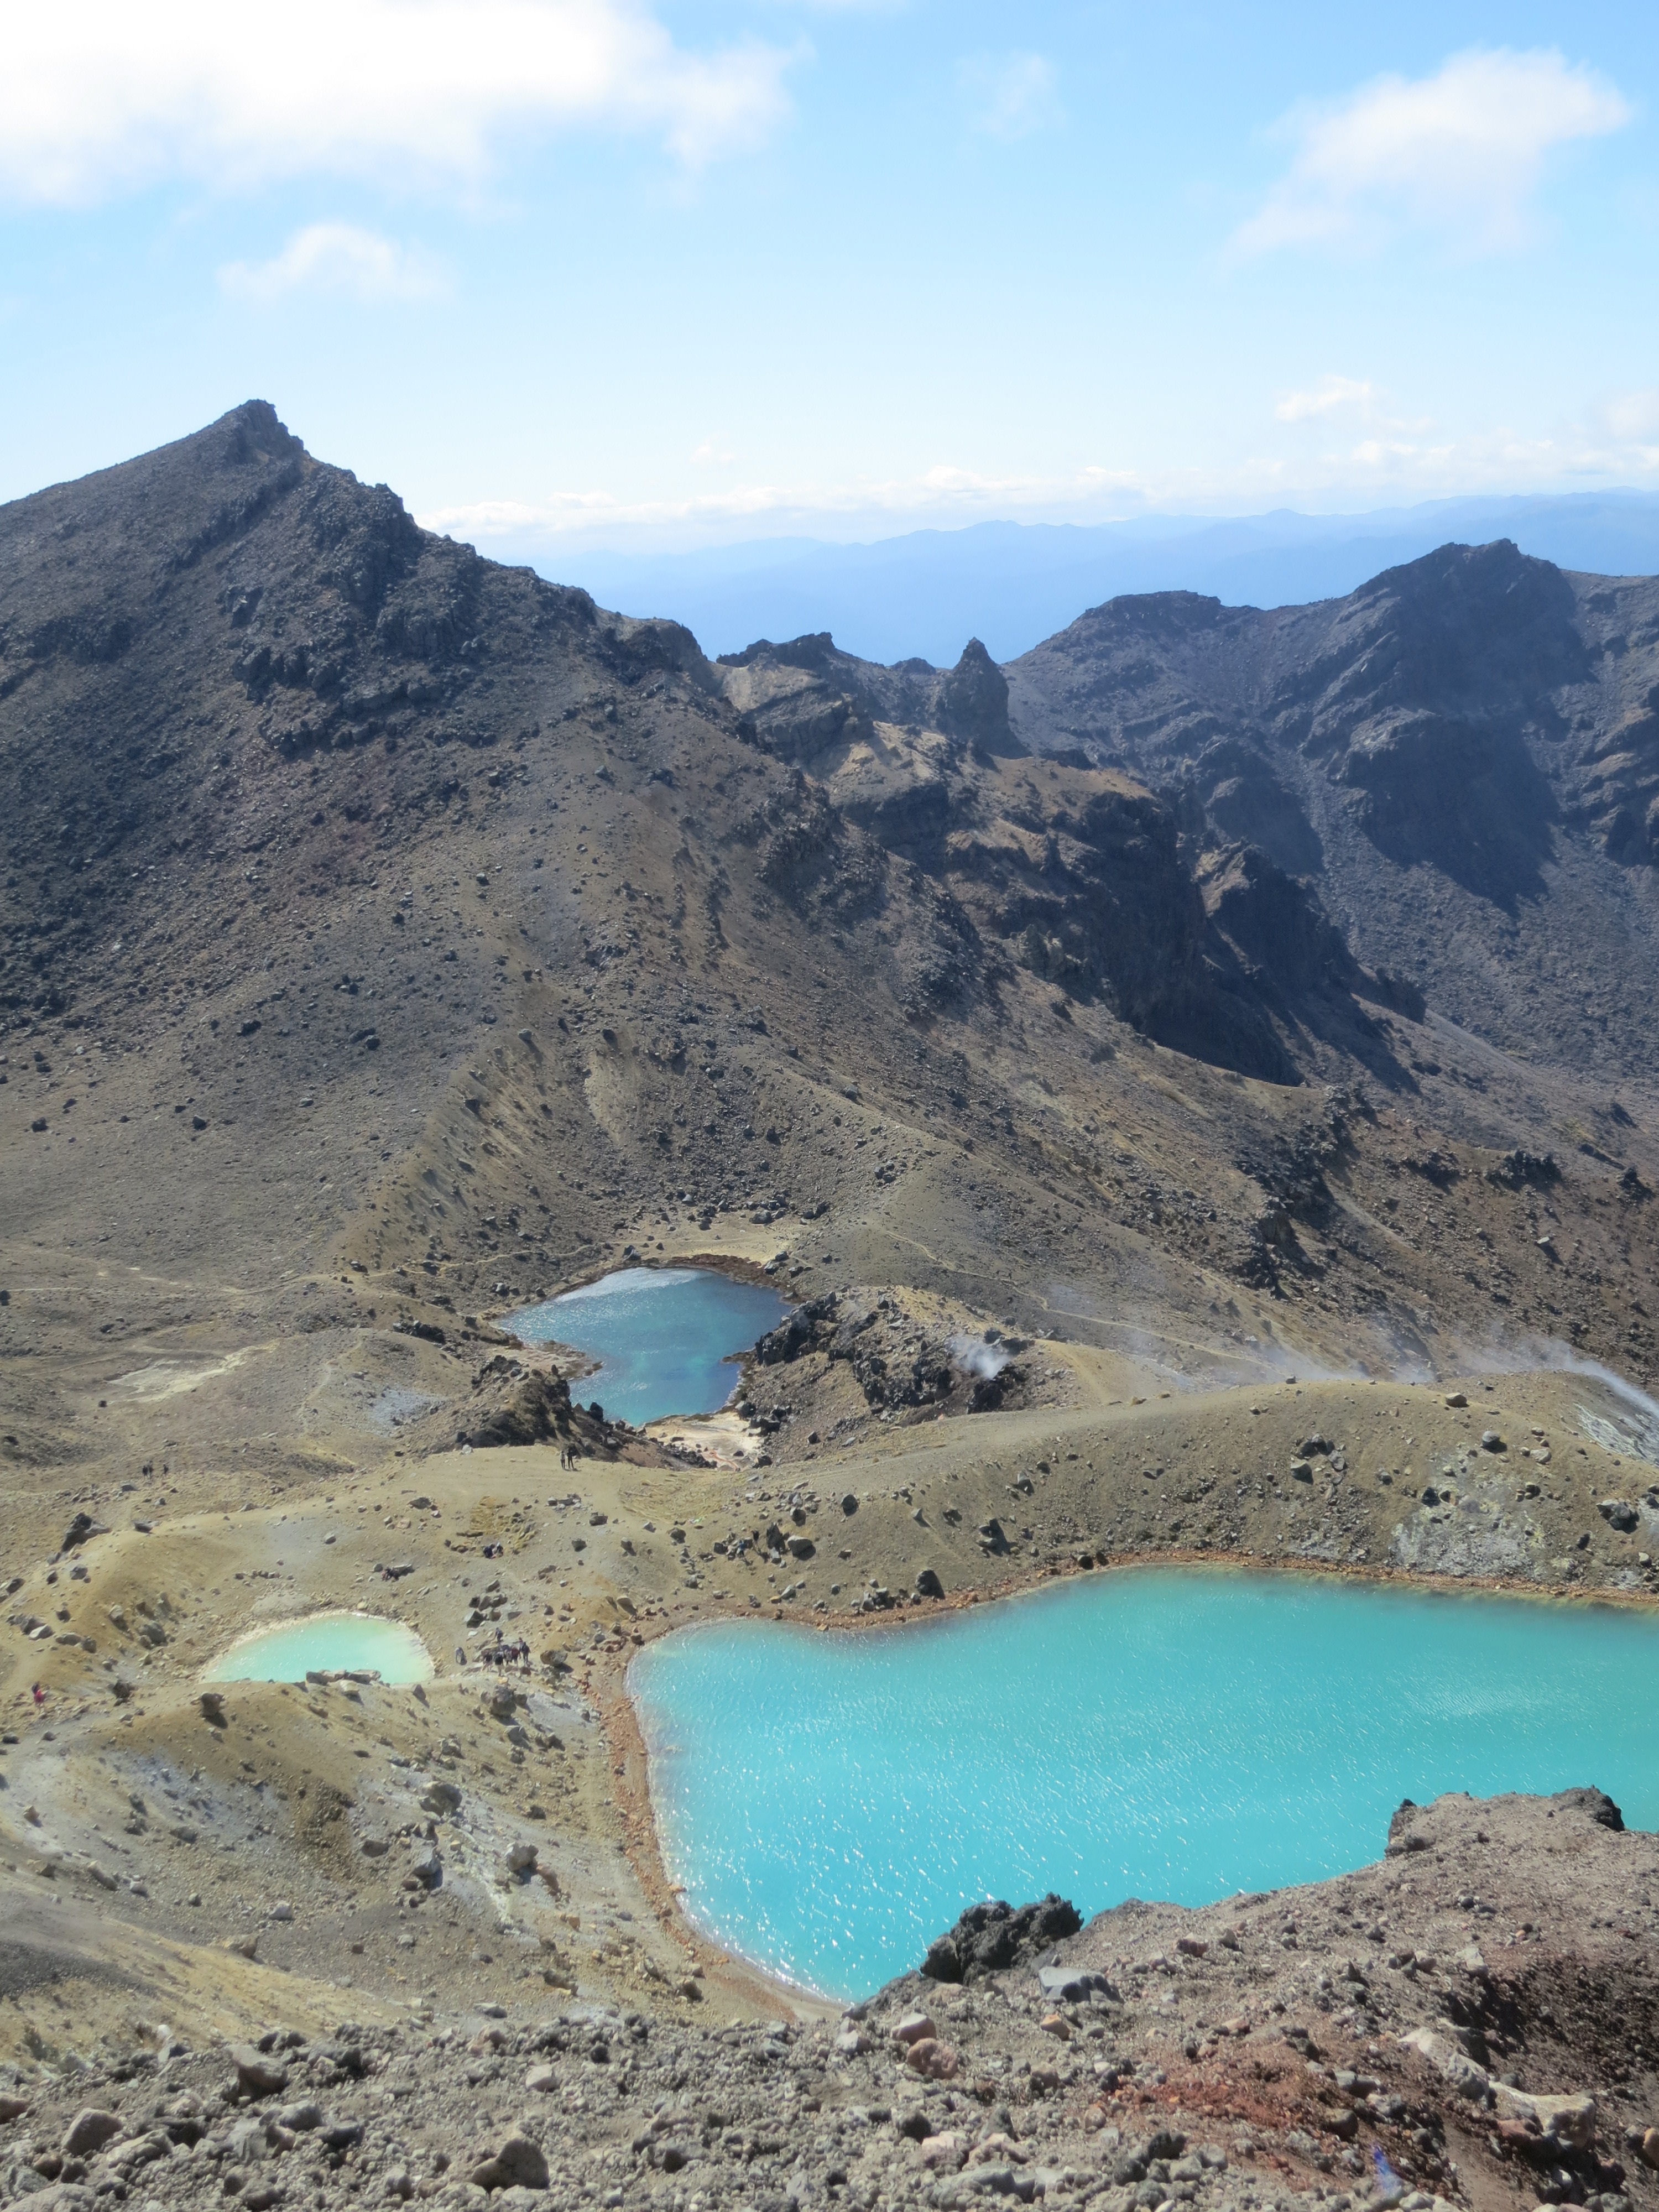
landscape, sea, water, wilderness, walking, mountain, trail, lake, adventure, mountain range, blue, reservoir, national park, ridge, geology, turquoise, bright, new zealand, plateau, lakes, emerald, wadi, landform, north island, tongariro, geographical feature, mountainous landforms, tongariro national park, emerald lakes, tongariro alpine crossing, tongariro northern circuit